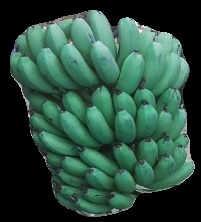
Variety: pachbale
Grade: grade2